Nagpur

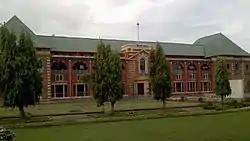
Vidhan Bhavan (State Legislative Assembly) Nagpur

Nagpur was the capital of Central Provinces and Berar for 100 years. After the State Reorganisation in 1956, Nagpur and Vidarbha region become part of the new Maharashtra State. With this Nagpur lost the capital status and hence a pact was signed between leaders, the Nagpur Pact. According to the pact, one session of state legislature and the state legislative council takes place in Vidhan Bhavan, Nagpur. Usually the winter session takes place in the city exception being in 1966, 1971 and 2018 when the monsoon session took place in the city. Nagpur has a district court and its own bench of the Bombay High Court which was established on 9 January 1936. The city consists of six Vidhan Sabha constituencies namely Nagpur West, Nagpur South, Nagpur South West, Nagpur East, Nagpur North and Nagpur Central. These constituencies are part of the Nagpur Lok Sabha constituency.